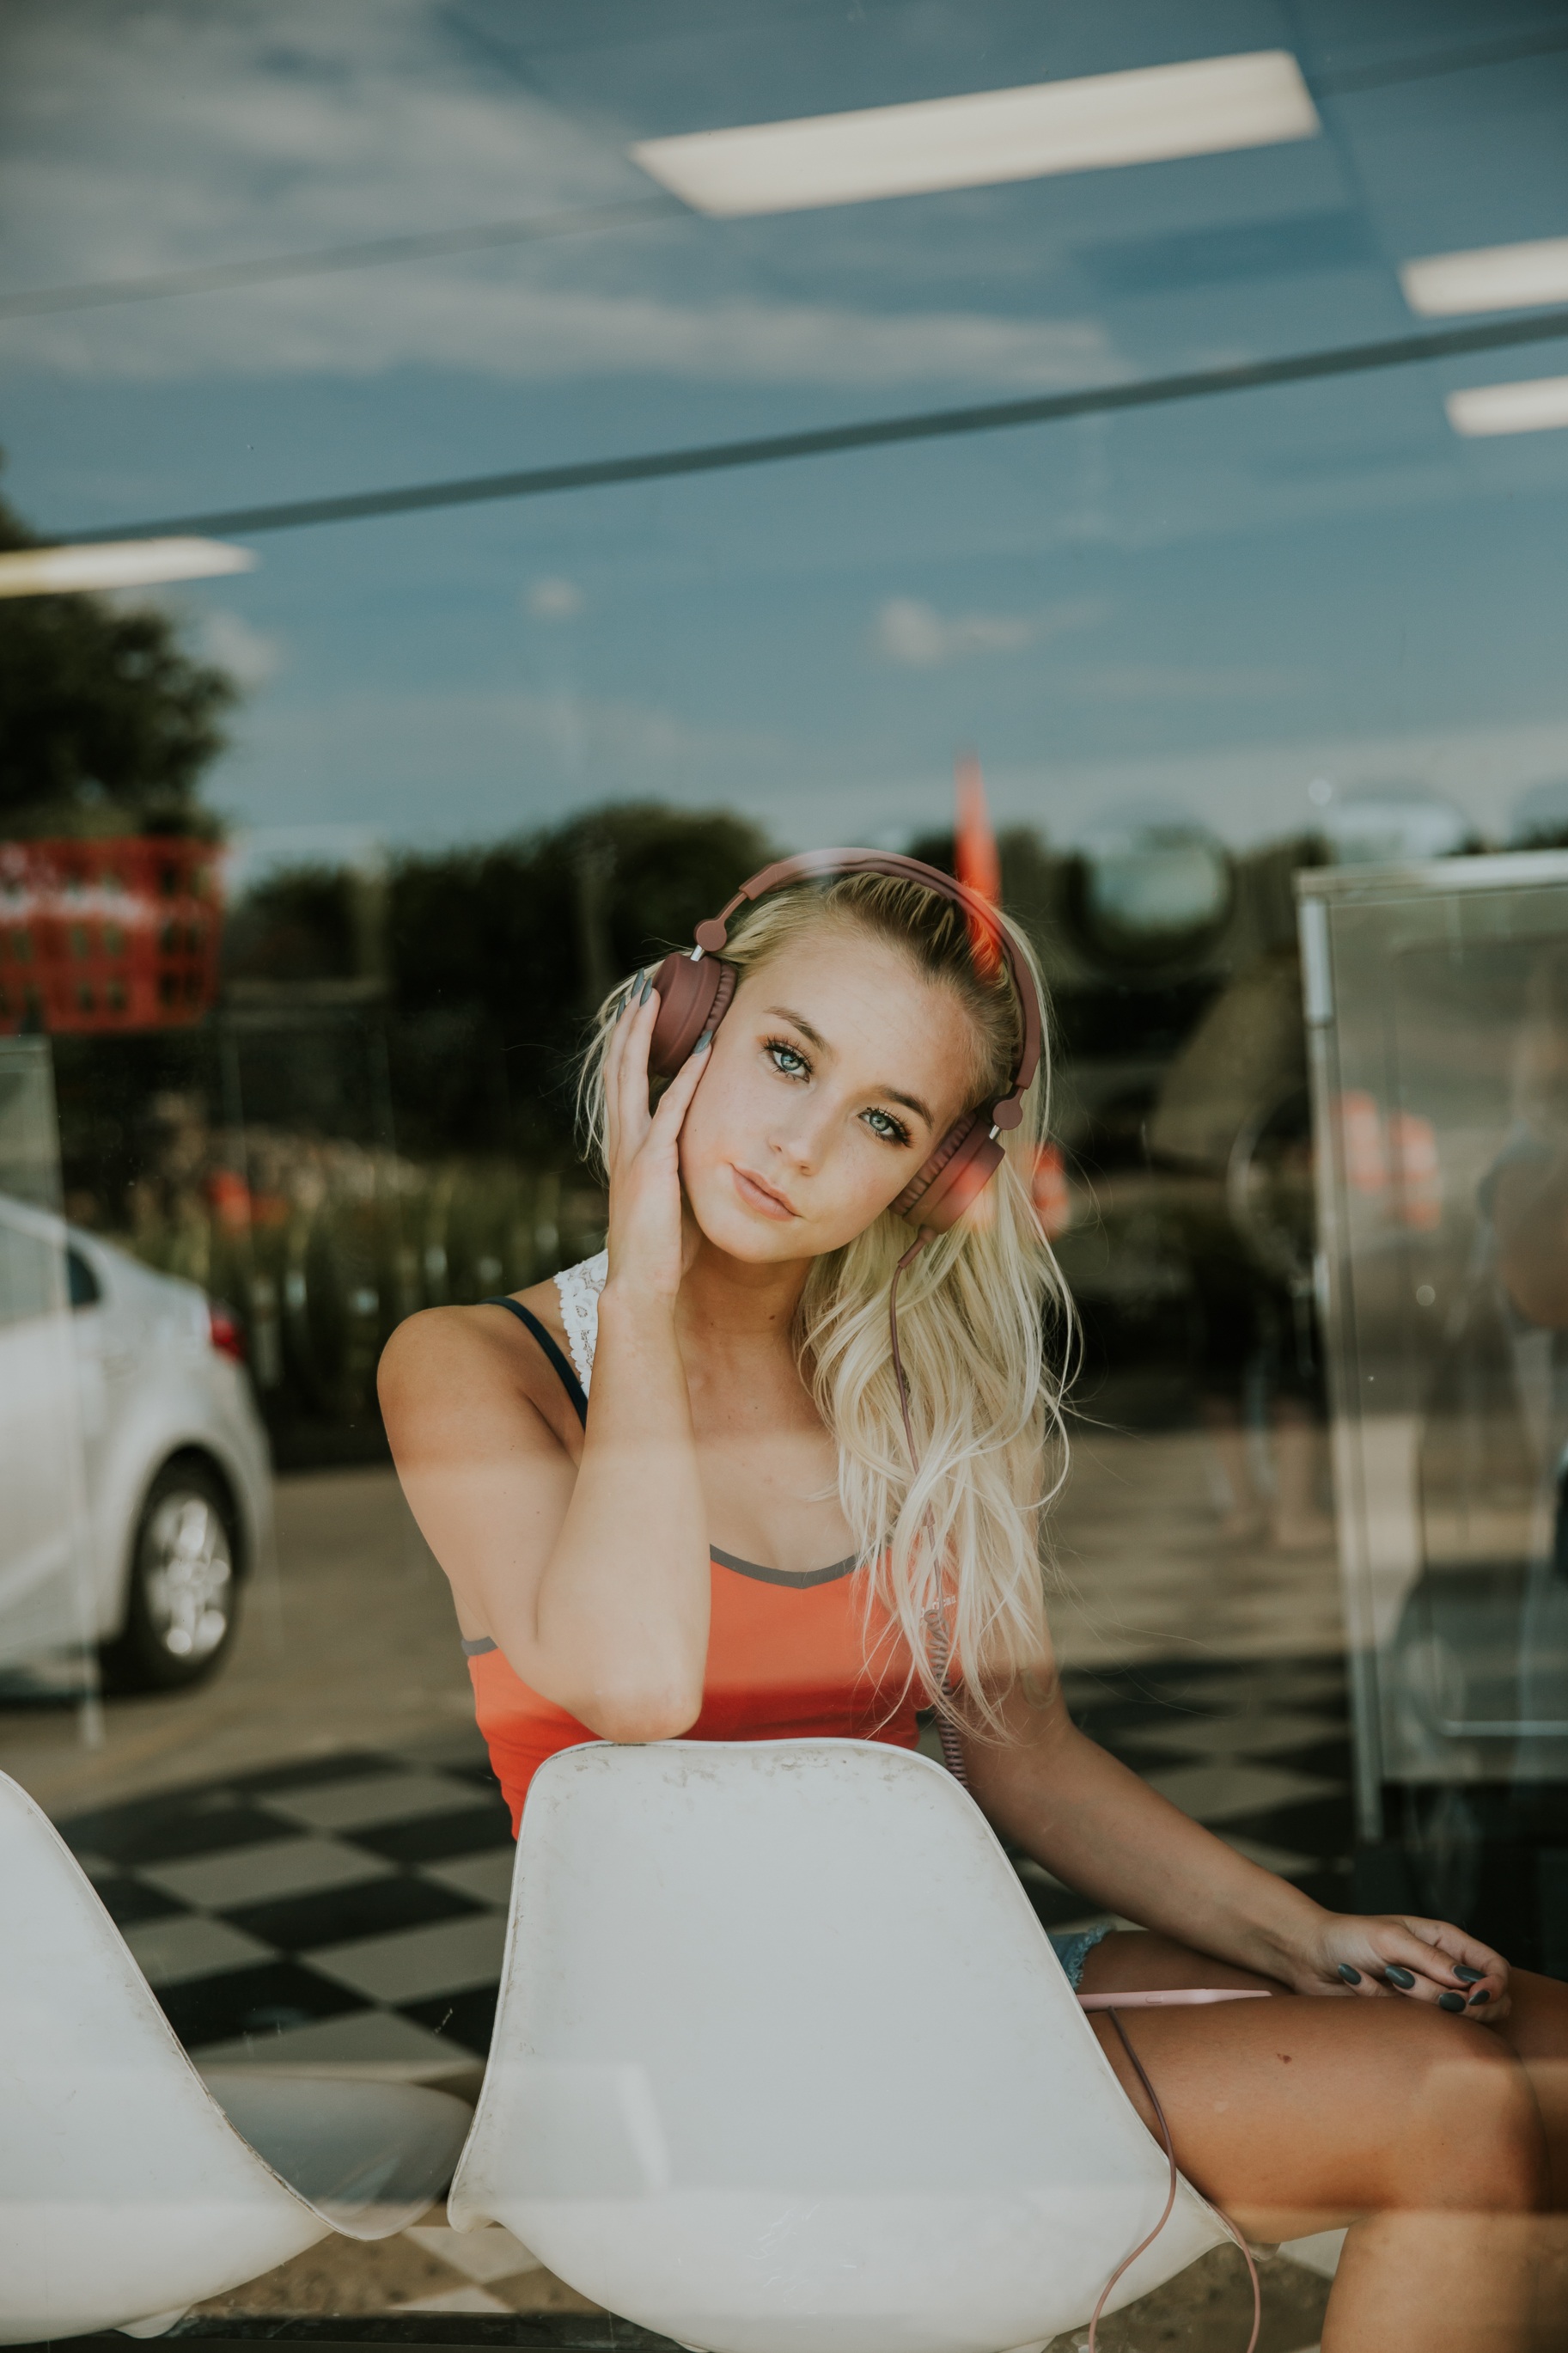
person, girl, woman, hair, glass, female, leg, model, young, red, sitting, fashion, clothing, lady, hairstyle, smiling, face, dress, headphones, photograph, beauty, beautiful, blond, pretty, listen, photo shoot, listening music